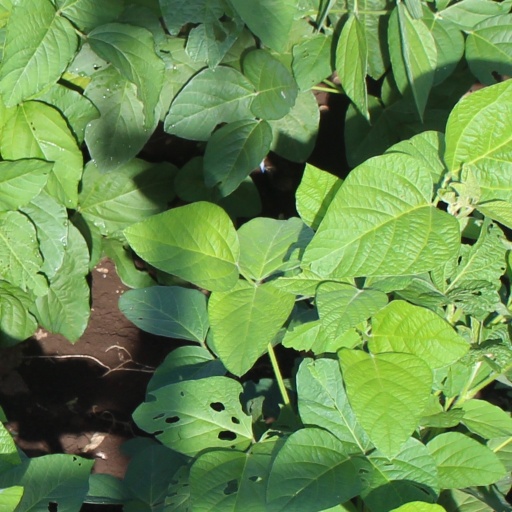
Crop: soybean